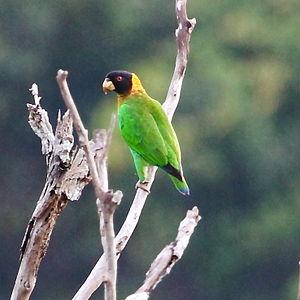
Le Caïque à tête noire est une espèce d'oiseaux appartenant à la famille des Psittacidae. Il est également appelé perroquet caïque.